Rethinking

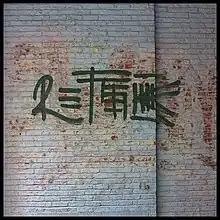
Graffiti in Antwerp combines the English word, "Rethink" with Chinese letter styling.

Rethinking, reconsidering, or reconsideration, is the process of reviewing a decision or conclusion that has previously been made to determine whether the initial decision should be changed. Rethinking can occur immediately after a decision has been reached, or at any time thereafter. Informally, reconsidering a decision shortly after making it and before taking any action towards implementing it may be referred to as thinking twice or thinking again (most often phrased in the imperative, think twice or think again).